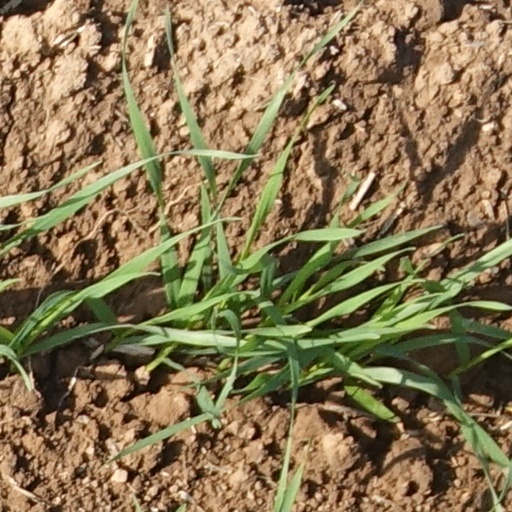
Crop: wheat